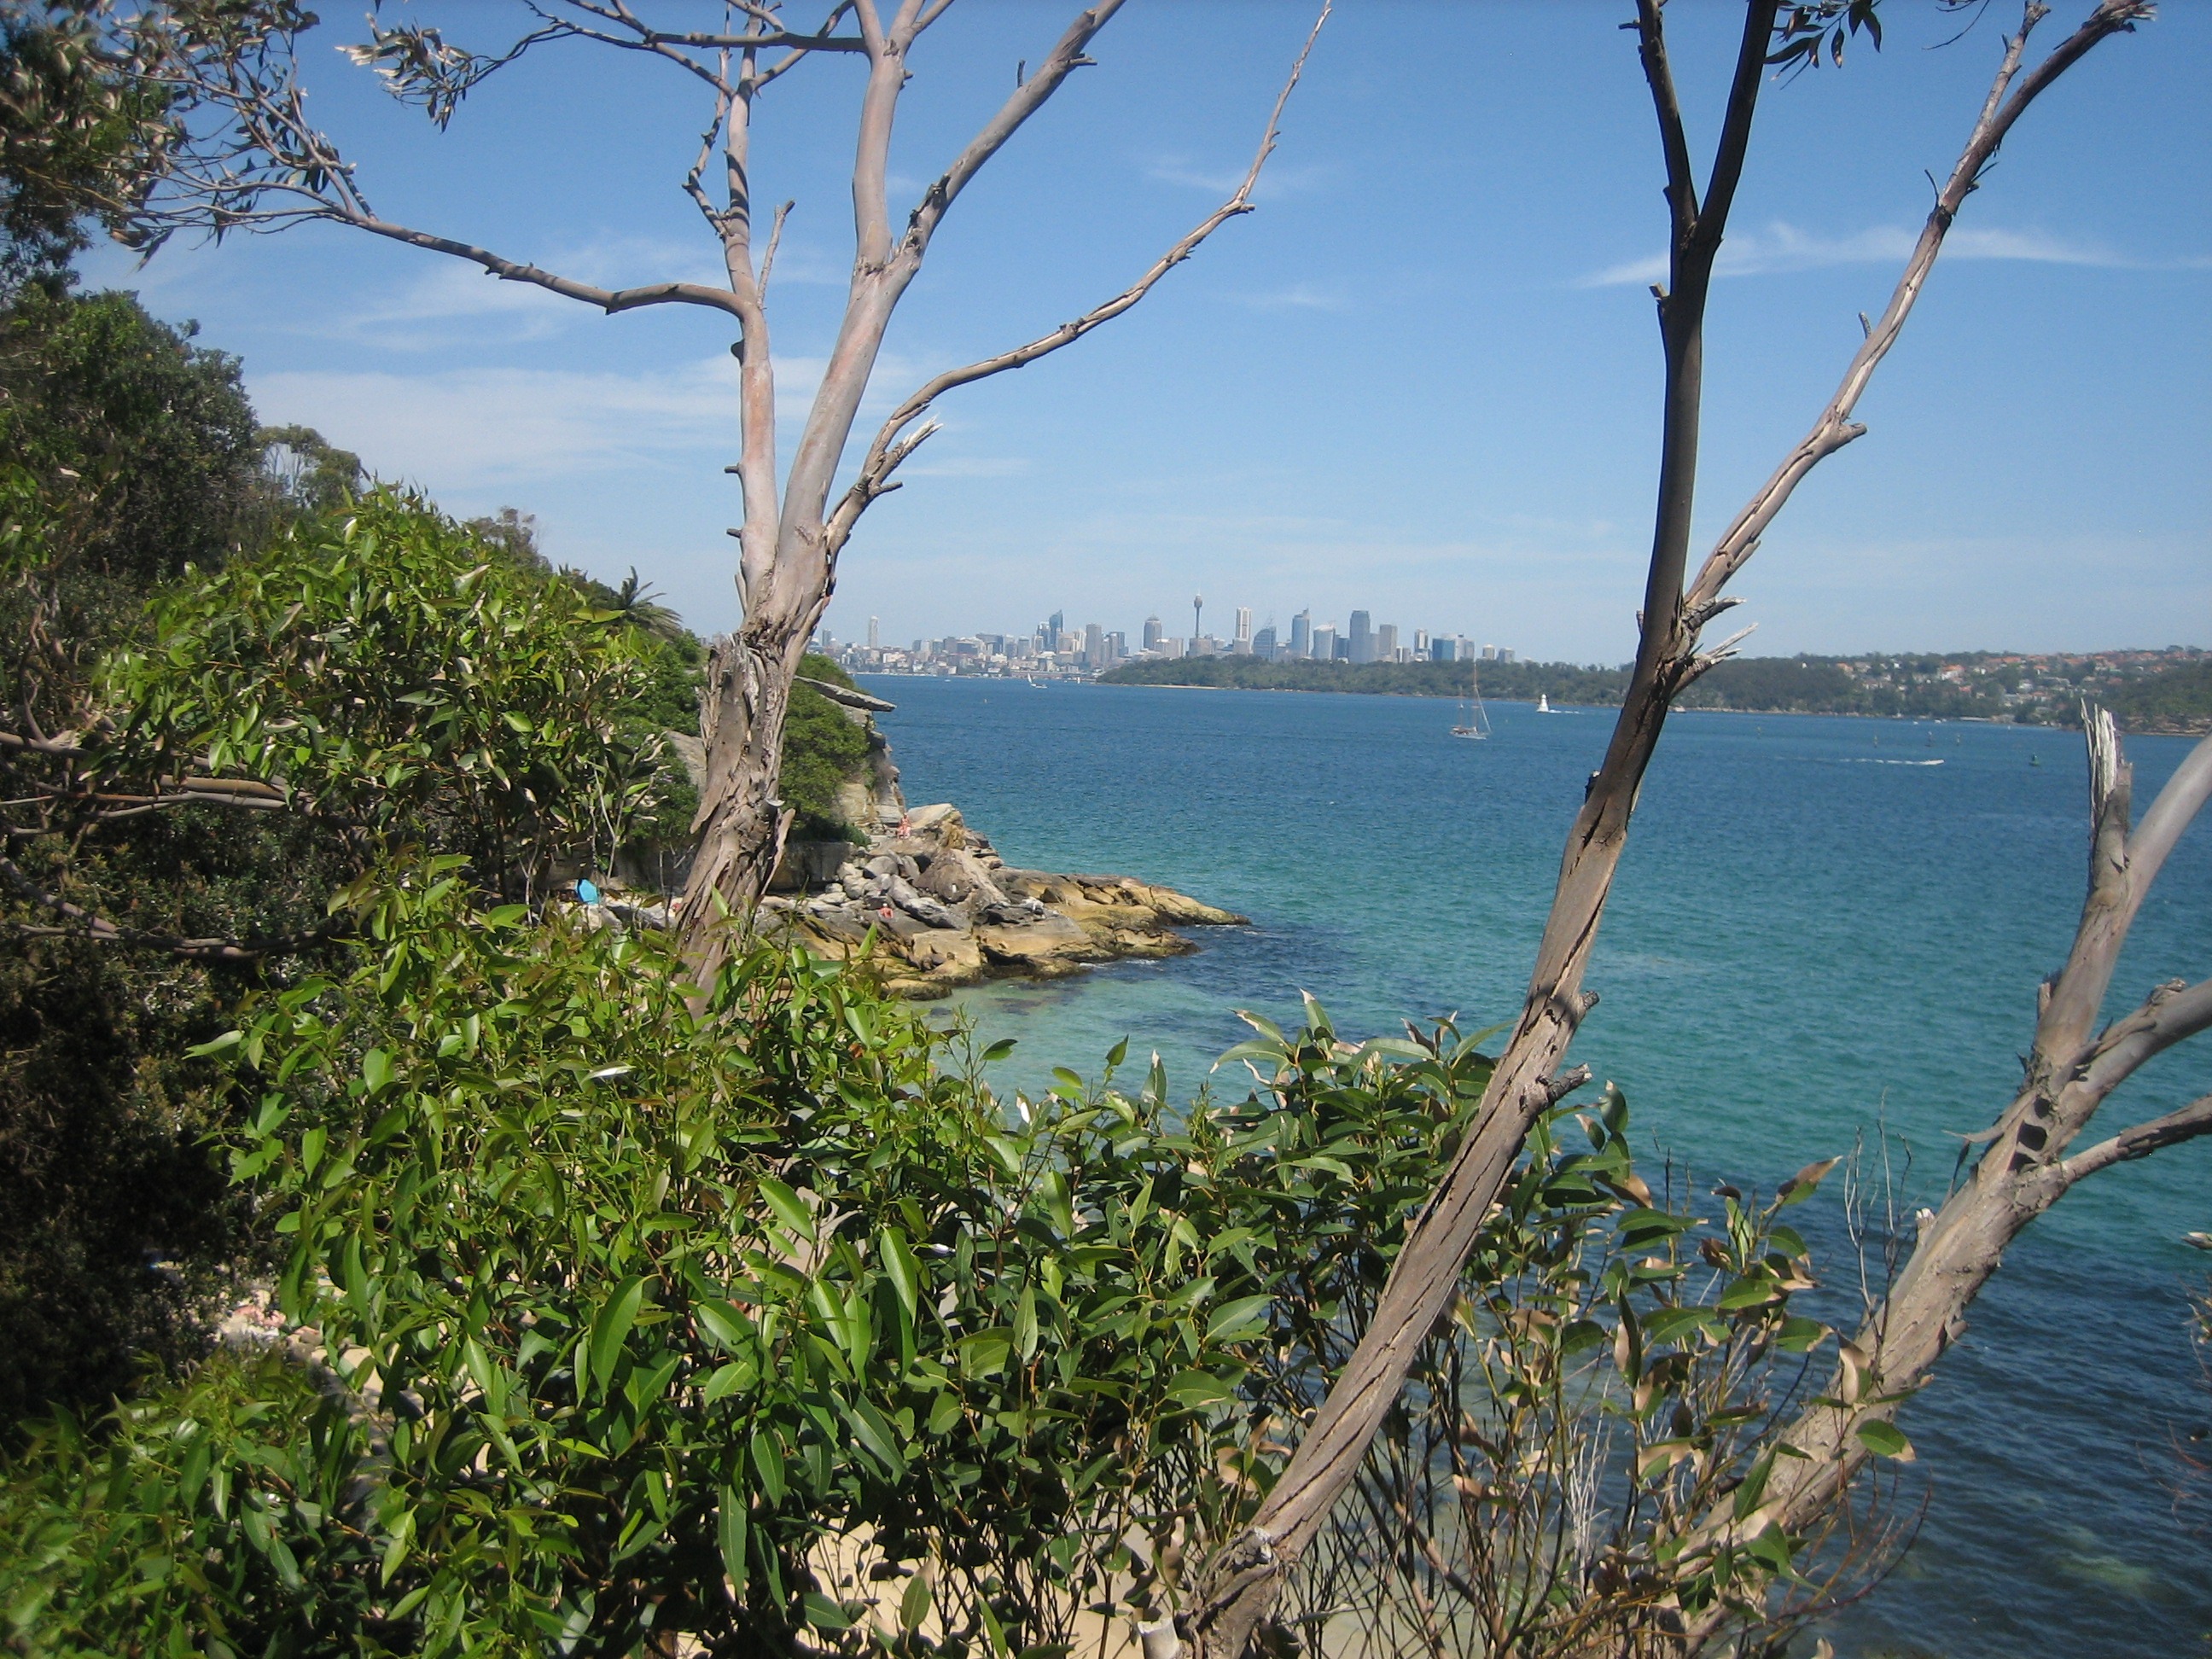
beach, sea, coast, tree, architecture, shore, flower, lake, sydney, bay, body of water, australia